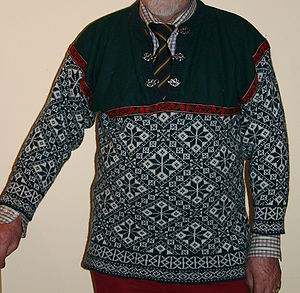
Sweater
En pullover.
En sweater er en strikket trøje der dækker overkroppen og armene. En sweater er enten en pullover eller en cardigan, adskilt ved at en cardigan er åben foran, mens en pullover ikke er.